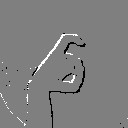
ASL letter: x